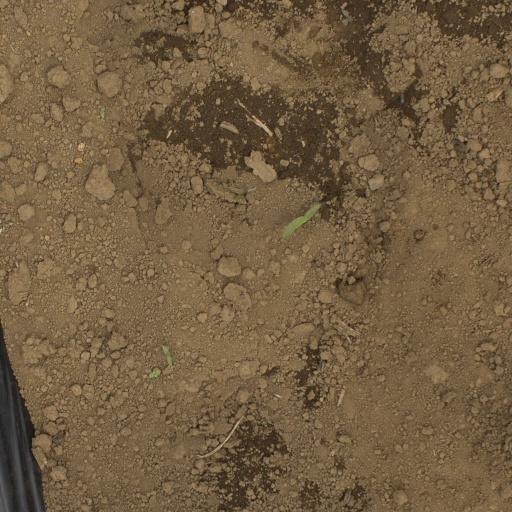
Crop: Jerusalem artichoke